Richard I of England

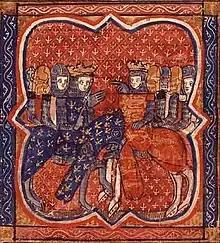
Richard and Philip of France, French manuscript of 1261. Bibliothèque Nationale de France.

Offended that he was not being obeyed, and aware that the attacks could destabilise his realm on the eve of his departure on crusade, Richard ordered the execution of those responsible for the most heinous murders and persecutions, including rioters who had accidentally burned down Christian homes. He distributed a royal writ demanding that the Jews be left alone. The edict was only loosely enforced, however, and the following March further violence occurred, including a massacre at York.